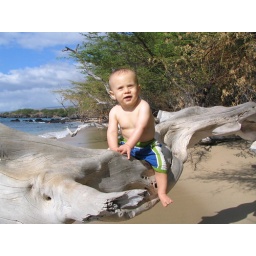
Baby on a tree by the ocean